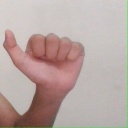
अक्षर: त